1139th Engineer Combat Group

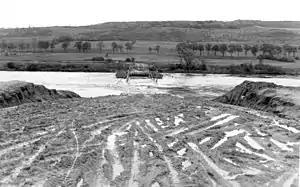
Cattennom, France, bridge lost under fire, November 1944

It was at that point that their executive officer, Lt. Col. George H. Walker, outlined their responsibilities; as part of General Patton's army the mission of the 1139th Engineer Combat Group was to travel directly behind the armor and remove mines, build bridges, fight as infantry and perform other engineering activities that allowed the rapid advancement of the XX Corps. (The XX Corps played a measurable role in Patton's dash across France in August and early September 1944, earning the nickname "Ghost Corps" for the speed of its advance; starting in Bricquebec, France, they traveled 600 miles in their first 30 days). The XX Corps armored divisions typically traveled many miles ahead of the main body of the army, which resulted in many enemy positions being overrun before alarm could be given.